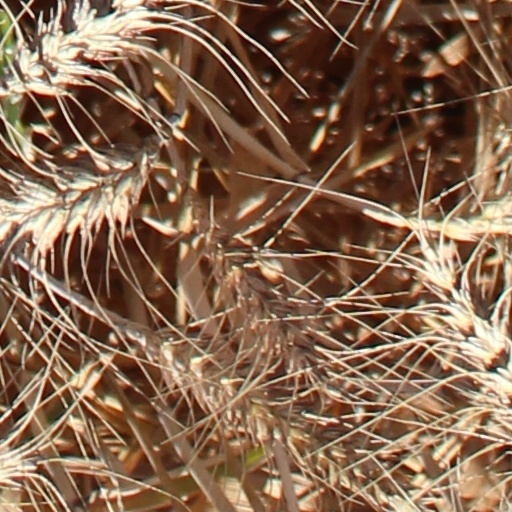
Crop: wheat